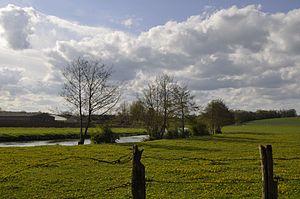
La Bèze en plein champs à Noiron-sur-Bèze (Côte d'Or).
La Bèze est une rivière française située dans le département de la Côte-d'Or, en Bourgogne-Franche-Comté. C'est un affluent de la Saône en rive droite et donc un sous-affluent du Rhône.